Sheela Najeeb

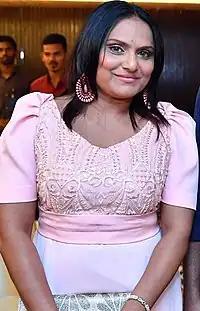
Najeeb at Niuma Mohamed's Silver Jubilee celebration event, 2019

In 2001, Najeeb gained significant acclaim for her role in Aishath Ali Manik's "Hiiy Edhenee" (2001) which was an unofficial remake of Dharmesh Darshan's romantic film "Dhadkan" (2000) starring Akshay Kumar, Suniel Shetty and Shilpa Shetty in the lead role. Featured opposite Ali Seezan and Asad Shareef, she played the role of Sheleen Yoosuf, a young woman from a wealthy and influential family, who is forced to marry a man she does not love. She next starred in a brief role opposite Asad Shareef in Ahmed Nimal's melodrama "Hilihilaa" (2001). Later that year, she featured alongside Yoosuf Shafeeu, Jamsheedha Ahmed, Mohamed Shavin and Ibrahim Giyas in Amjad Ibrahim-directed "Aaah" (2001), which revolves around two siblings involved in family business and the downfall of the younger brother's love life when he discovers his fiancée is already married to an abusive husband.